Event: Nepal Earthquake
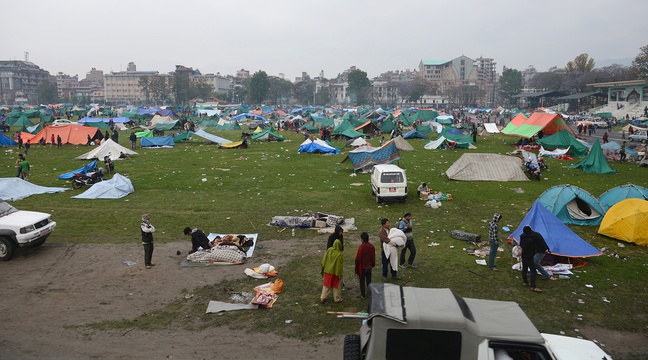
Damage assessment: no_damage